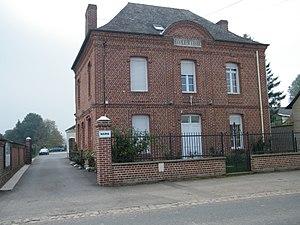
Mairie de Maizicourt, Somme, Fr
Maizicourt est une commune française située dans le département de la Somme, en région Hauts-de-France.